Massachusett language

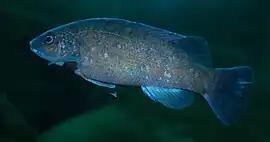
"Tautogolabrus adspersus", also called 'chogset' (Massachusett, 'it is blemished' or 'it is spotted'

Many of the common words such as "papoose" (which originally referred to the Native American children), "squash" and "moccasin" were popularized in 1643, even back in England, with the publication of Roger Williams' "A Key into the Language of America" and as a result, are often given a Narragansett etymology. Most words were likely borrowed independently until a common form won out, or re-enforced each other through similarity. For example, New Englanders used "wauregan" to mean 'handsome' and 'showy' until the end of the nineteenth century from an SNEA R-dialect, most likely from Quiripi , but the first settlers in Massachusetts were already familiar with the older cognate form "wunnegin" from Massachusett from N-dialect Massachusett. Furthermore, the English settlers of the failed Popham Colony, and later settlements in what is now Maine and New Hampshire encountered from Eastern Abenakian, whilst settlers in the rest of New England encountered from the SNEA languages, ultimately coalescing into English "moose". Other forms were shortened beyond recognition, with "squash" a shortened slang form of original borrowings "isquontersquash" or "squantersquash" from Massachusett or Narragansett . Many of these 'Narragansett' terms were already known to the English settlers of Massachusetts Bay and Plymouth, with William Wood recording ' and ' from Pawtucket speakers of Massachusett and published in his 1634 "New Englands Prospect" nine years before Williams' ' and '.